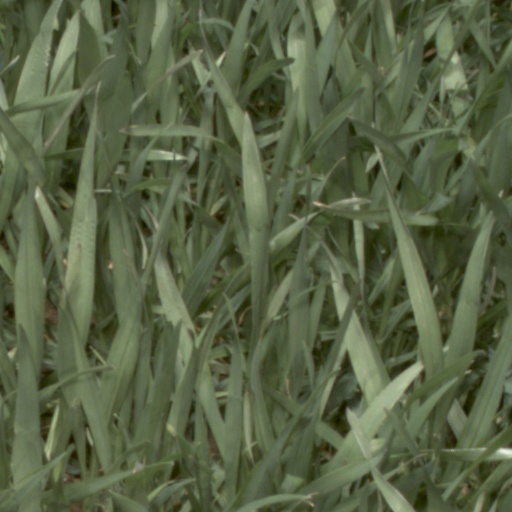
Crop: wheat